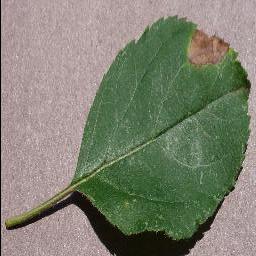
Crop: apple
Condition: black_rot